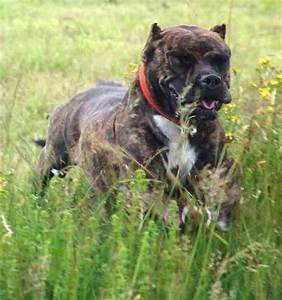
Label: dog